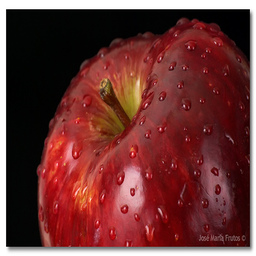
Label: Apple